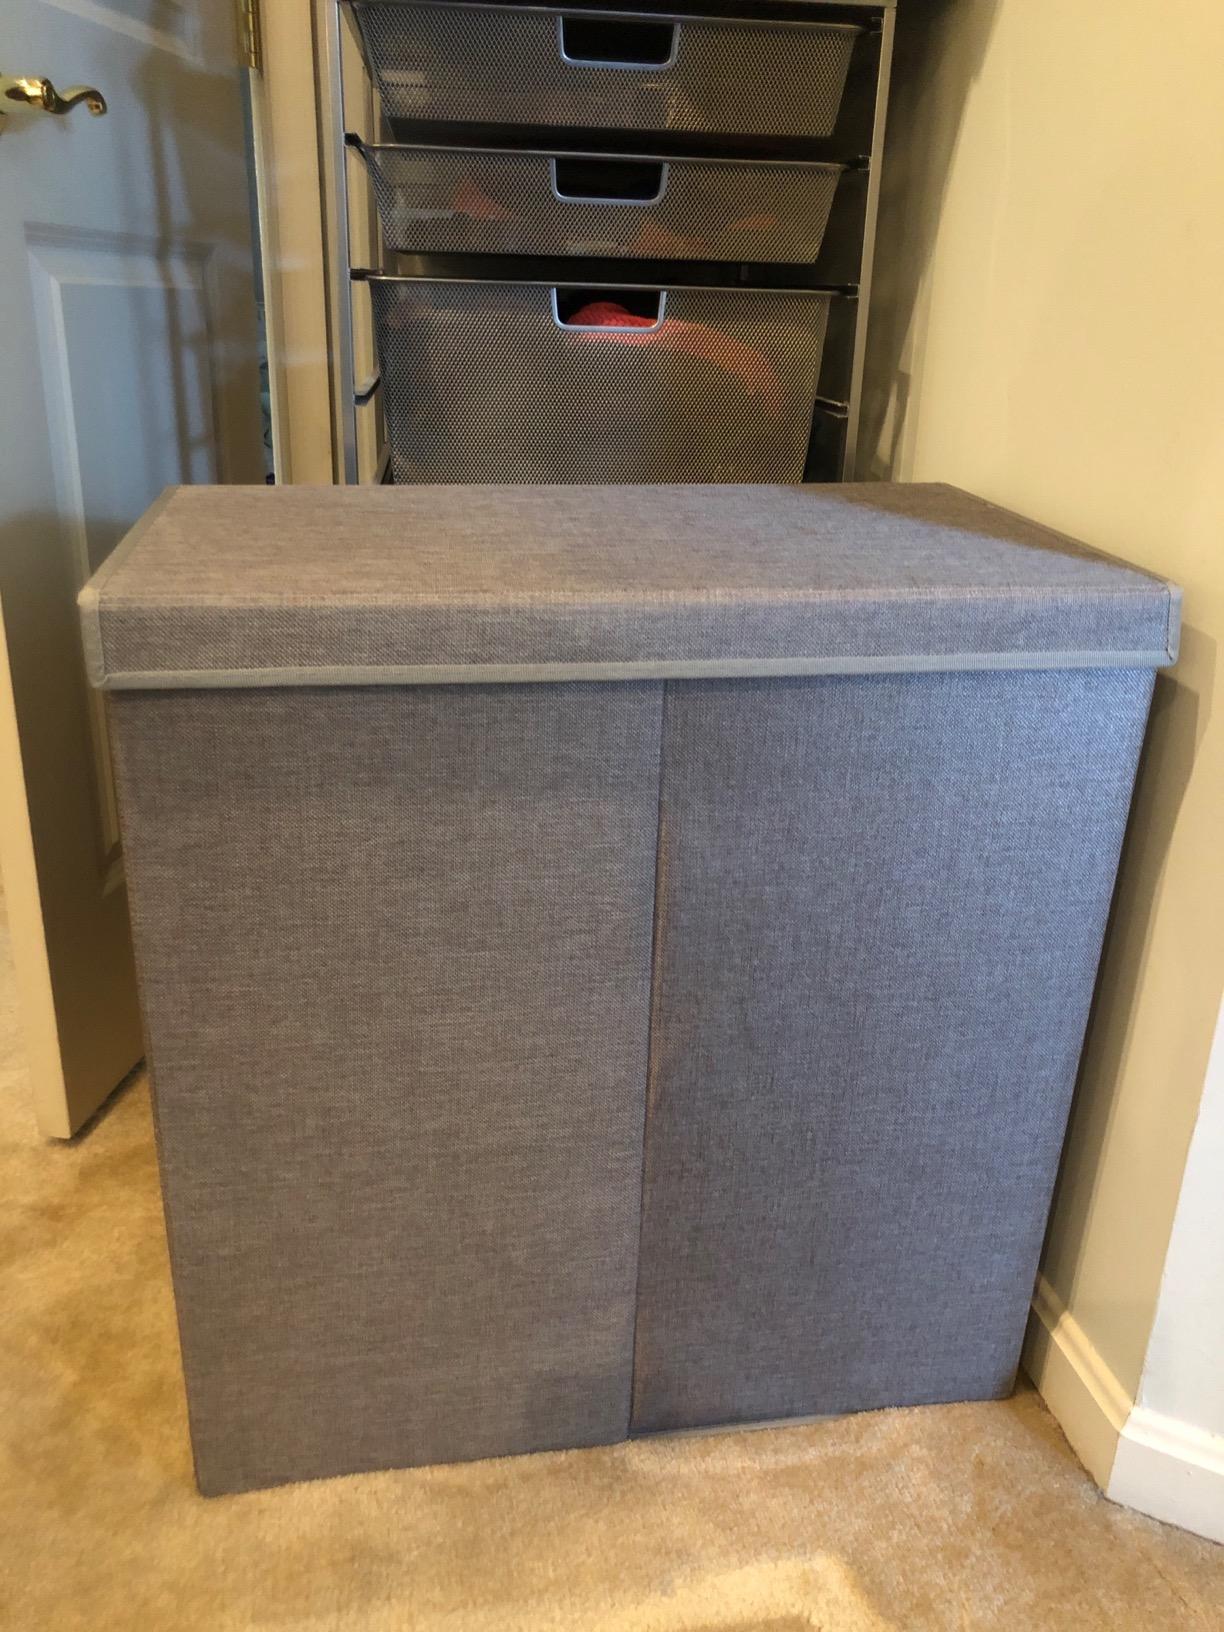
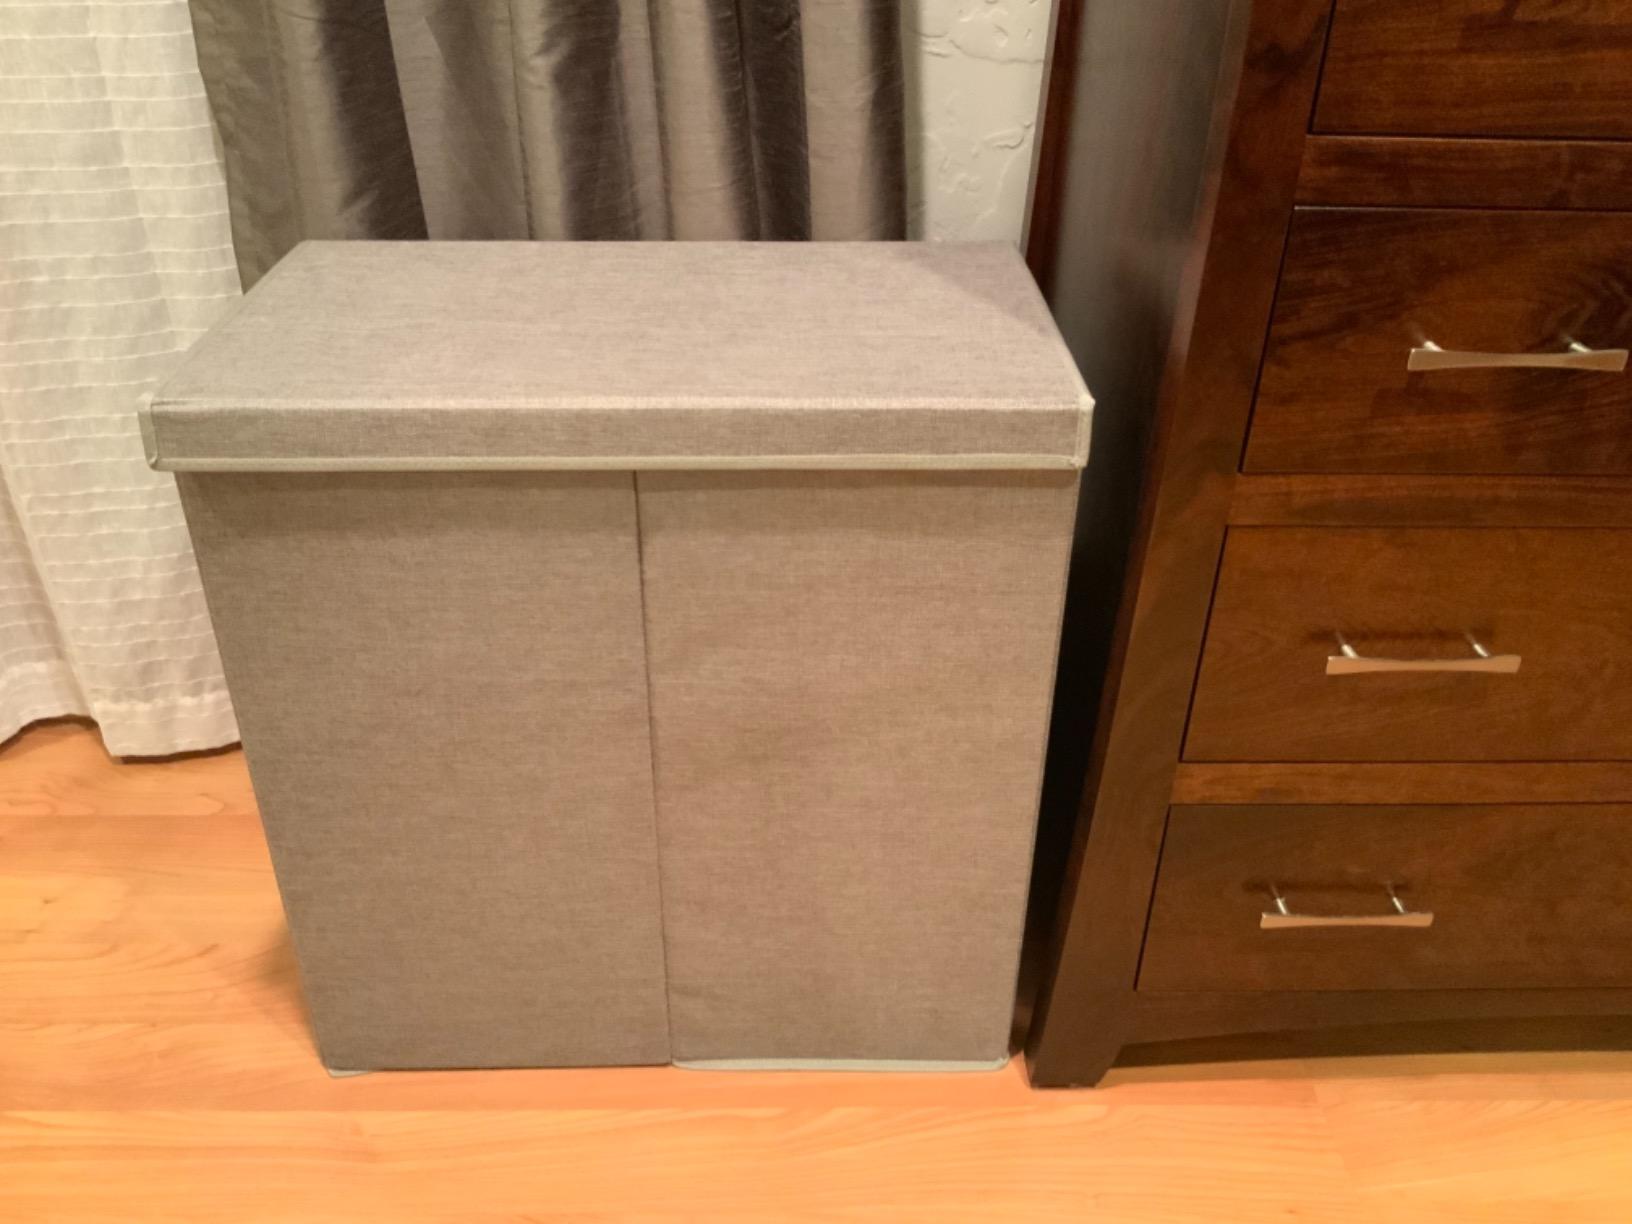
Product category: items_hamper
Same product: yes